Paris under Napoleon

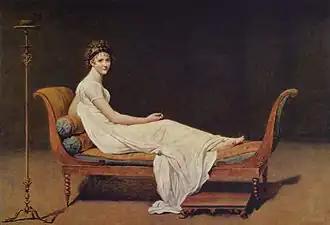
"Portrait of Madame Récamier" by Jacques-Louis David (1800, Louvre). She lived, along with the wealthiest Parisians of the First Empire, in the faubourgs of Saint-Honoré and Chaussėe d'Antin.

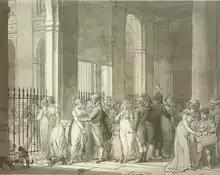
Prostitution in the Palais Royal, by Boilly

At the top of the social structure of Paris was the aristocracy, both old and new. In 1788, before the Revolution, the old nobility in Paris had numbered 15–17,000 persons, about three percent of the population. Those who escaped execution during the terror fled abroad to England, Germany, Spain, Russia, and even the United States. Most returned during the reign of Napoleon, and many found positions in the new Imperial court and government. They built new houses, mostly in the area around the Champs-Élysées. They were joined by a new aristocracy created by Napoleon, consisting of his generals, ministers and courtiers, as well as bankers, industrialists, and those who furnished military supplies; about three thousand persons altogether. The new aristocrats often made alliances by marriage with old families, who needed money. One old aristocrat, the Duke of Montmorency, told Marshal Jean-de-Dieu Soult, who had been made a duke by Napoleon, "You are a duke, but you have no ancestors!" Soult replied, "It's true. We are the ancestors."